Knox College, Otago

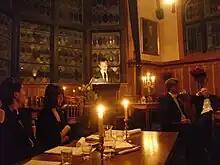
Master's Cup, 2009

Academic support for residents takes the form of tutorials, the monitoring of individual academic performances, and progress interviews as needed. In addition, the college benefits from an on-campus library, the Hewitson Library, which provides continuous access for students to study space and the library's various collections of books and journals, some of which are of historical significance. Knox College counts among its alumni eighteen Rhodes Scholars.